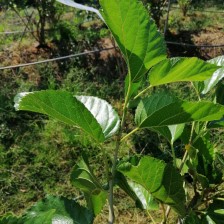
Variety: Buriram60